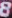
Number: 8